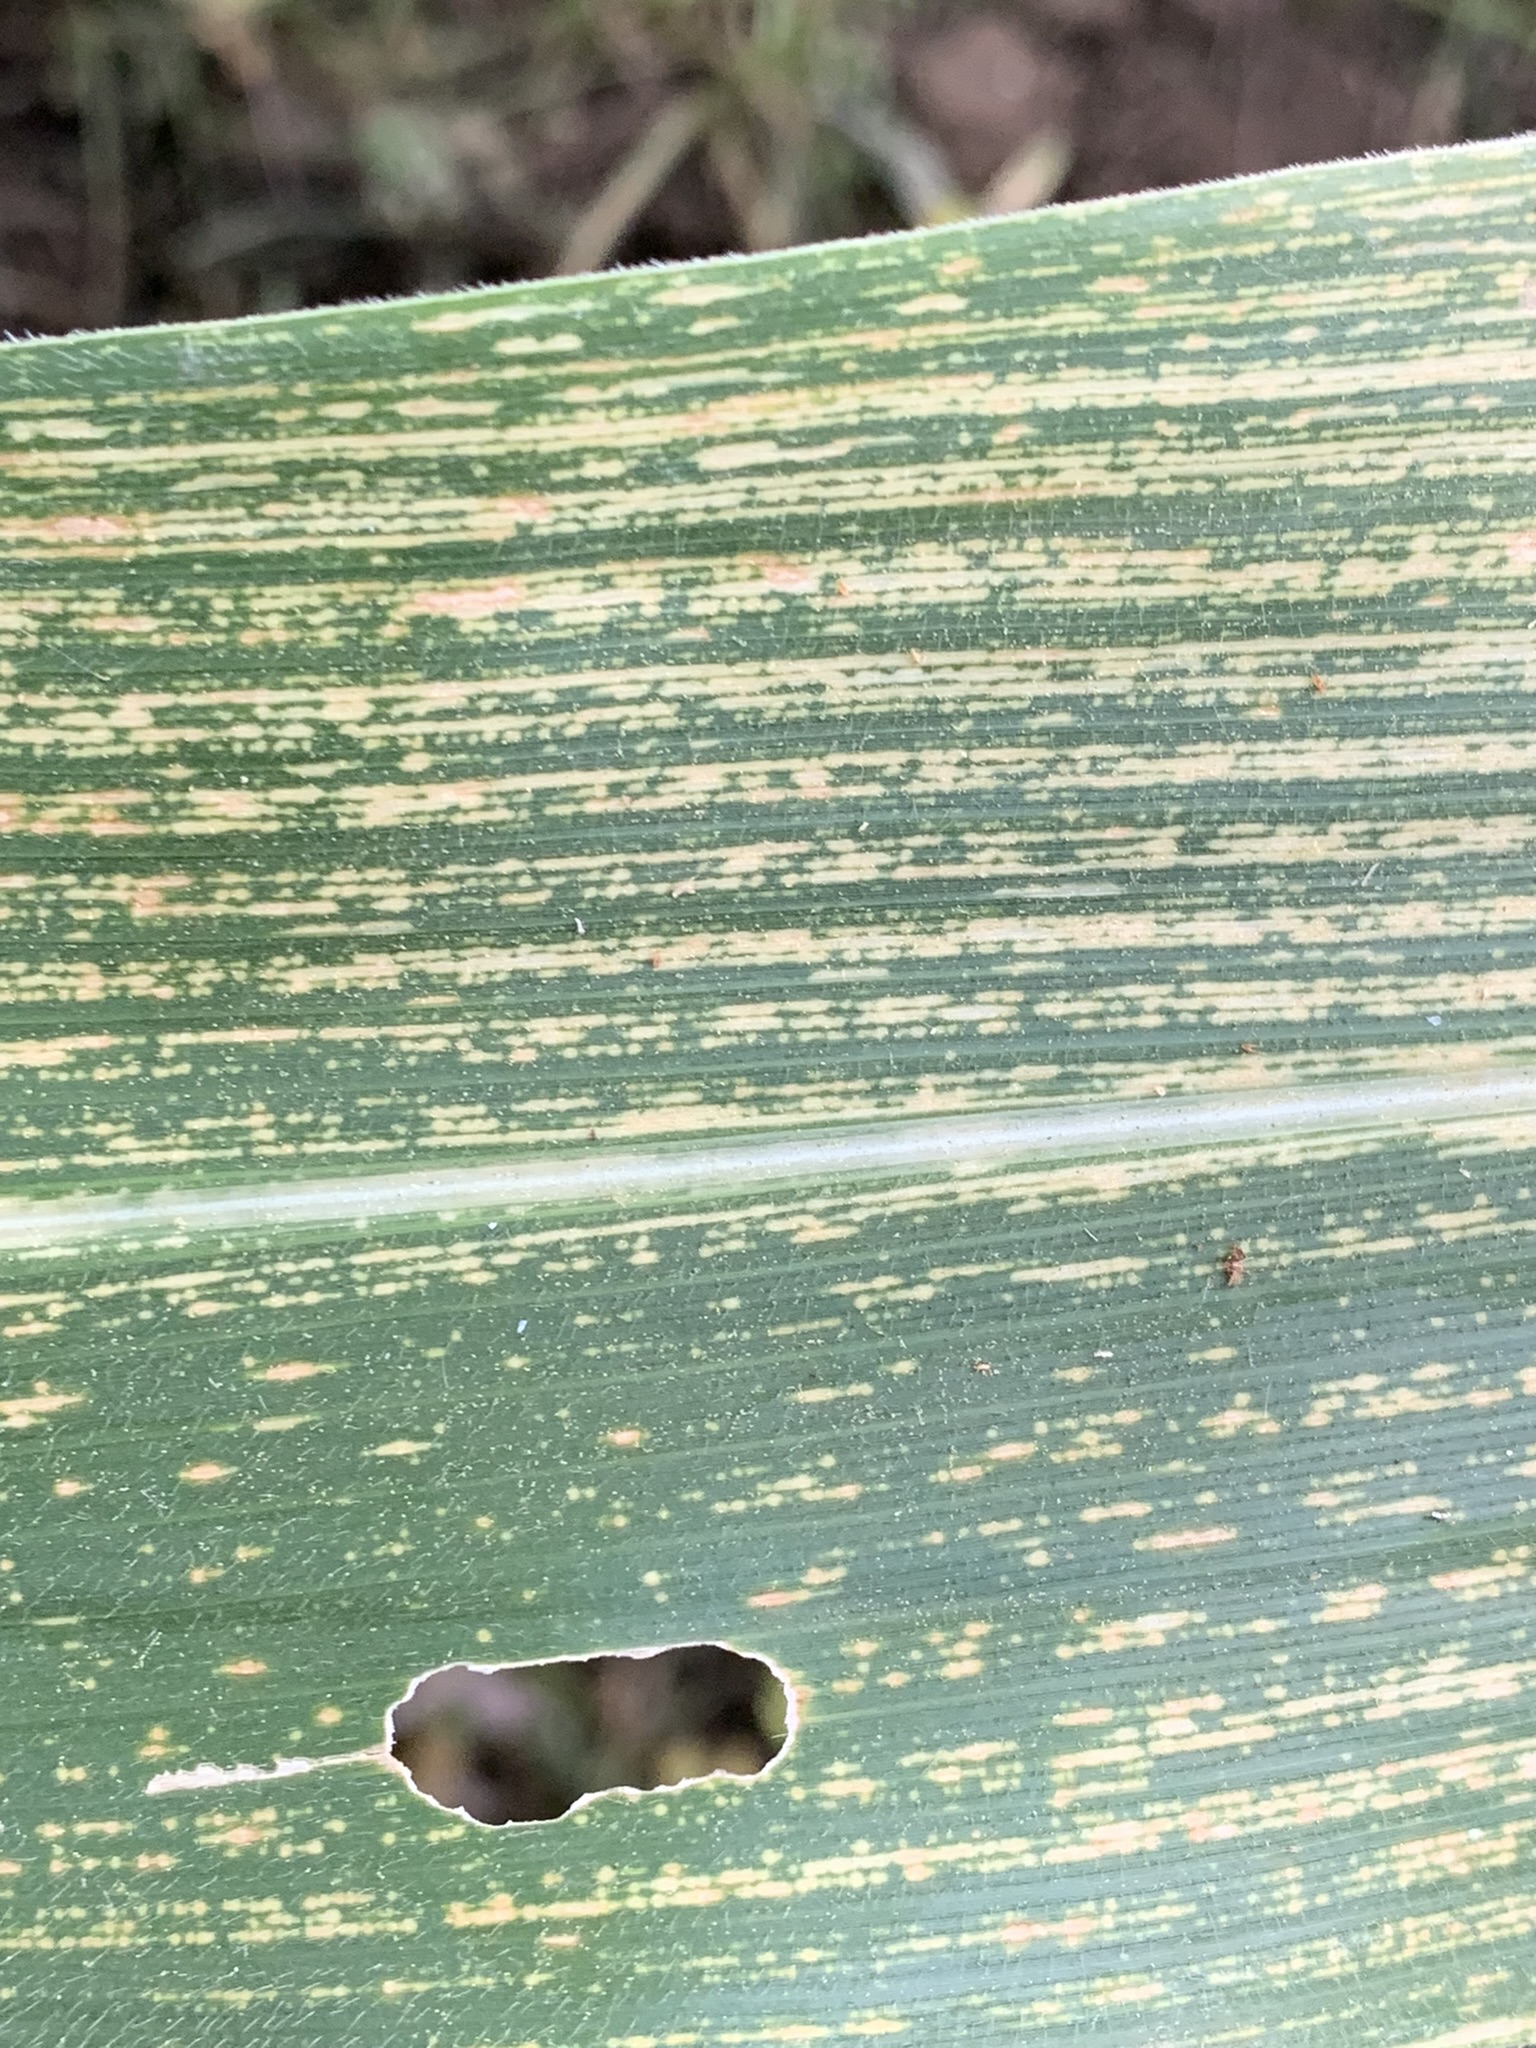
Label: MSV